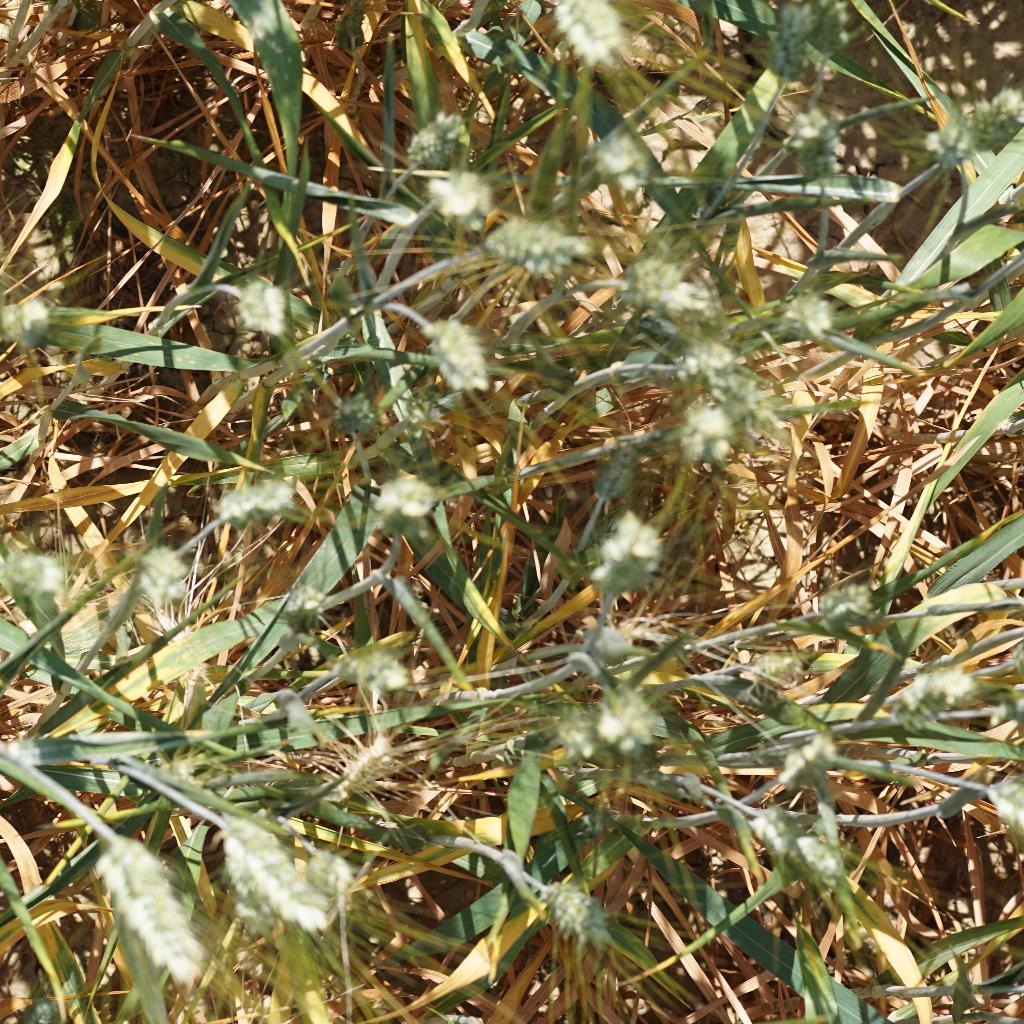
Country: France
Location: Gréoux
Wheat development stage: Filling